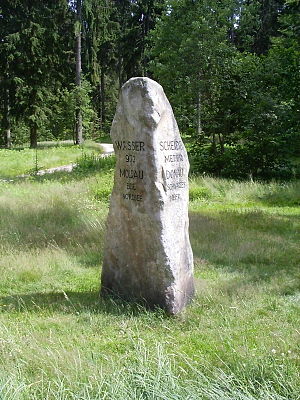
Philippsreut
Vandskellet mellem Donau, som løber til Sortehavet, Moldau/Elben, som løber til Nordsøen, går gennem kommunen, og er markeret med en sten.
Philippsreut er en kommune i Landkreis Freyung-Grafenau i Regierungsbezirk Niederbayern i den tyske delstat Bayern.